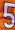
Number: 5